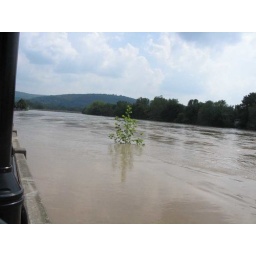
Submerged tree in river walk.